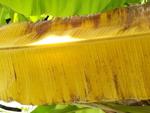
Label: xamthomonas